Gabriel Plançon

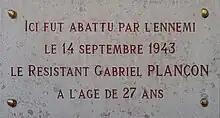
Commemorative plaque on the house where Gabriel Plançon was murdered.

On September 13, 1943, the Guy Mocquet group delivered a bomb to the resistance fighters supporting Gabriel, which was to be used to blow up a pro-German bookshop on "Grande rue", used as a recruitment office for the Legion of French Volunteers Against Bolshevism. In addition to its clearly defined objective, this operation was intended to test the honesty of one of the network's most dubious members, Robert Guyon. But Guyon denounced his accomplices to the Feldgendarmerie, and in return was sentenced to 20 years' hard labor, 20 years' residency ban and life imprisonment for national degradation, a decision handed down by the Doubs Court of Justice on August 8, 1945. Gabriel, knowing he was in danger, tried to reach Great Britain via Spain, but all the members of the Guy Mocquet group, except Robert Opériol who managed to elude the spies, were arrested and deported. Among them, Jacques Martin, in charge of the mail service in the Jura mountains, was deported to the Dachau concentration camp, where he died on February 20, 1945; his wife Marie-Rose Martin was deported to Mauthausen and then to Ravensbrück, where she was miraculously liberated on April 25, 1945; Jean Fournier, a trainee inspector, died in Flossenbürg on March 31, 1945.